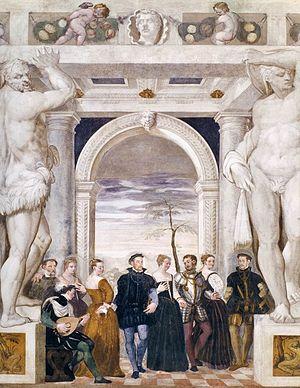
Giovanni Antonio Fasolo, né à Mandello del Lario en 1530 et mort à Vicence en 1572, est un peintre italien maniériste qui fut actif dans la République de Venise.